Château de Marchais

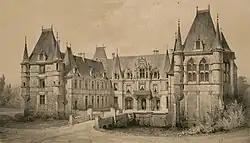
Late 19th century drawing

The Château de Marchais is an historic château in Marchais, Aisne, near Laon in northern France.